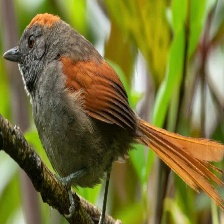
Species: AZARAS SPINETAIL
Scientific name: SYNALLAXIS AZARAE